Farmville and Powhatan Railroad

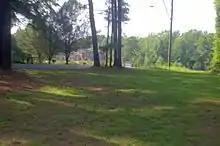
This is the Railroad Bed of the, Farmville and Powhatan Railroad at Winterpock, Virginia on Beach Road.

Train operators running the passenger train would "Stop Anywhere" to pick up passengers. Red Lane Tavern was a common stop for the passenger train that was not listed on the schedule.